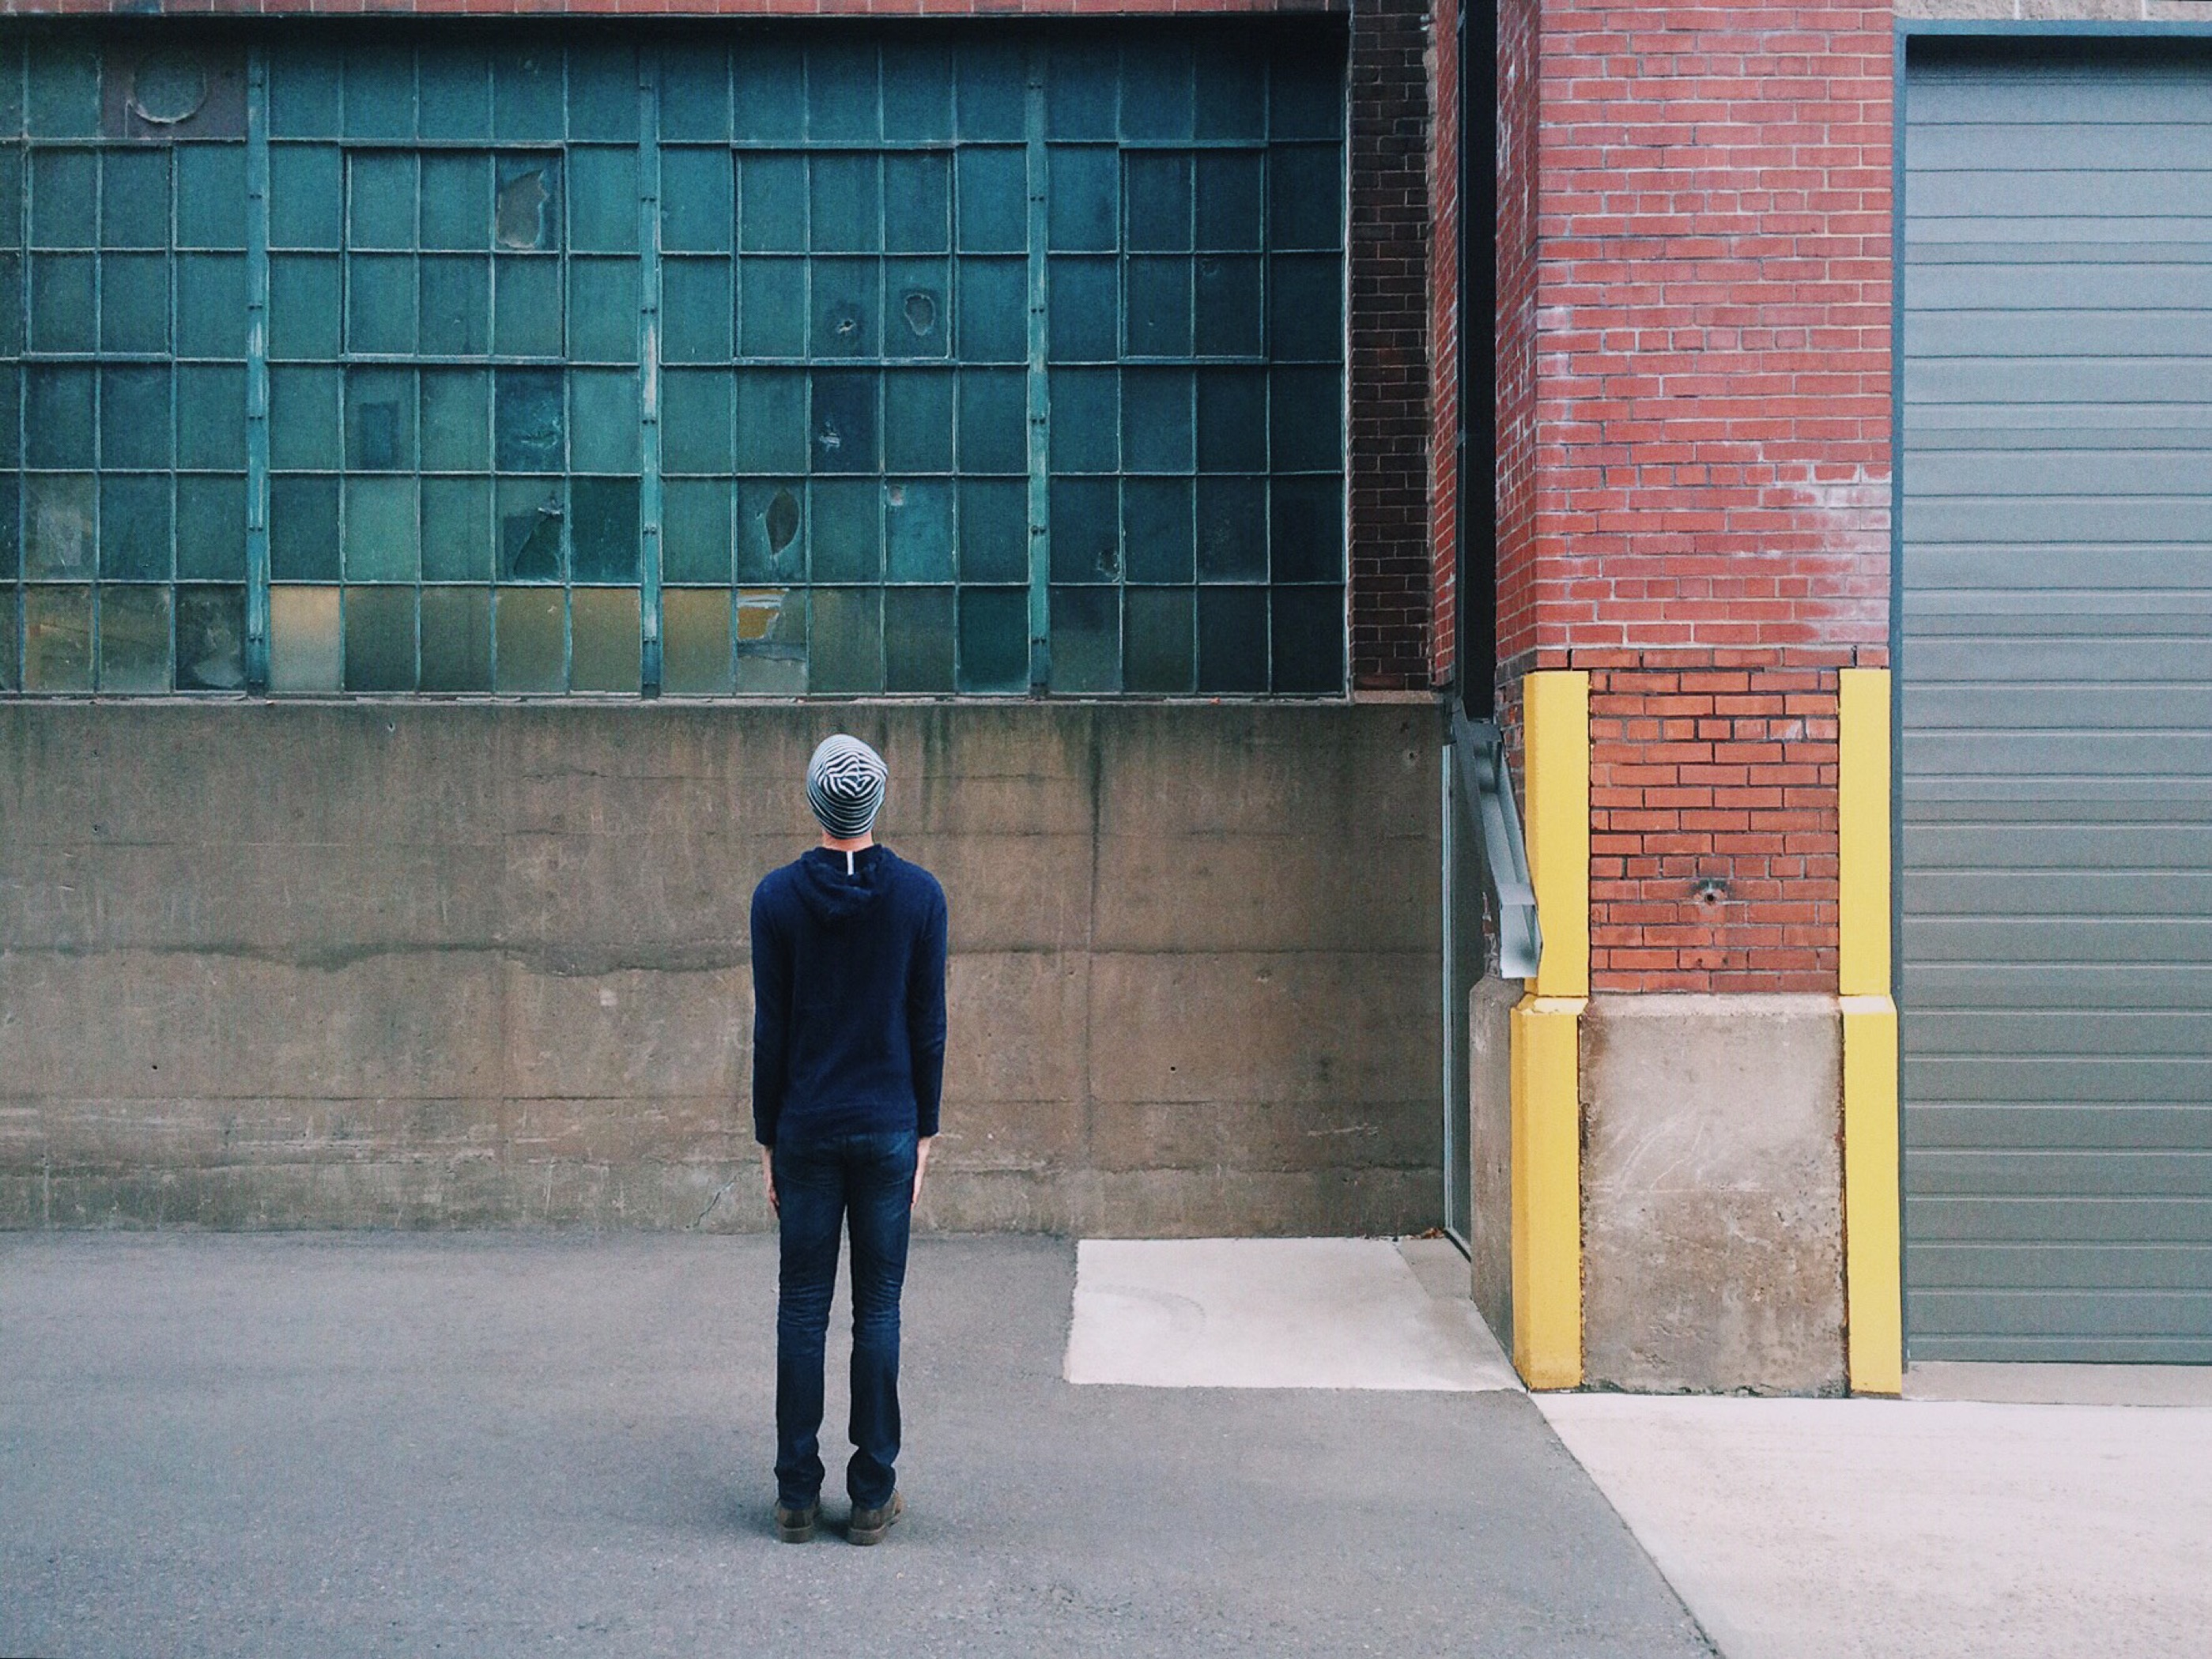
person, road, street, urban, wall, color, facade, industrial, factory, blue, infrastructure, urban area, window covering